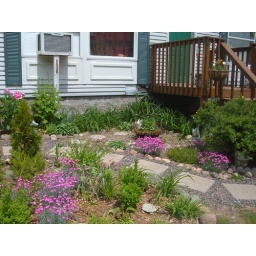
flower bed by the porch